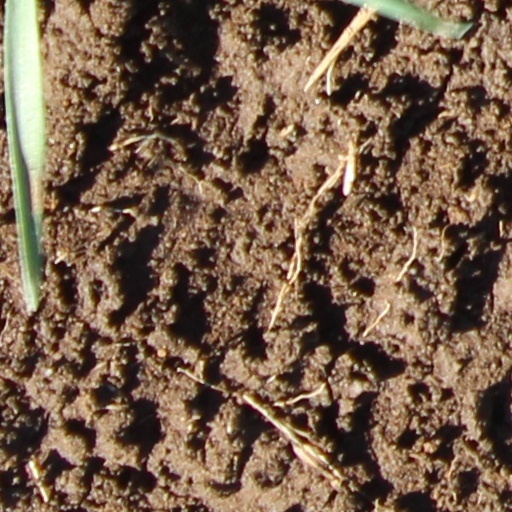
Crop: wheat